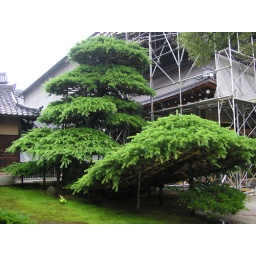
The Boat shaped pine tree in the garden of Kinkakuji Temple